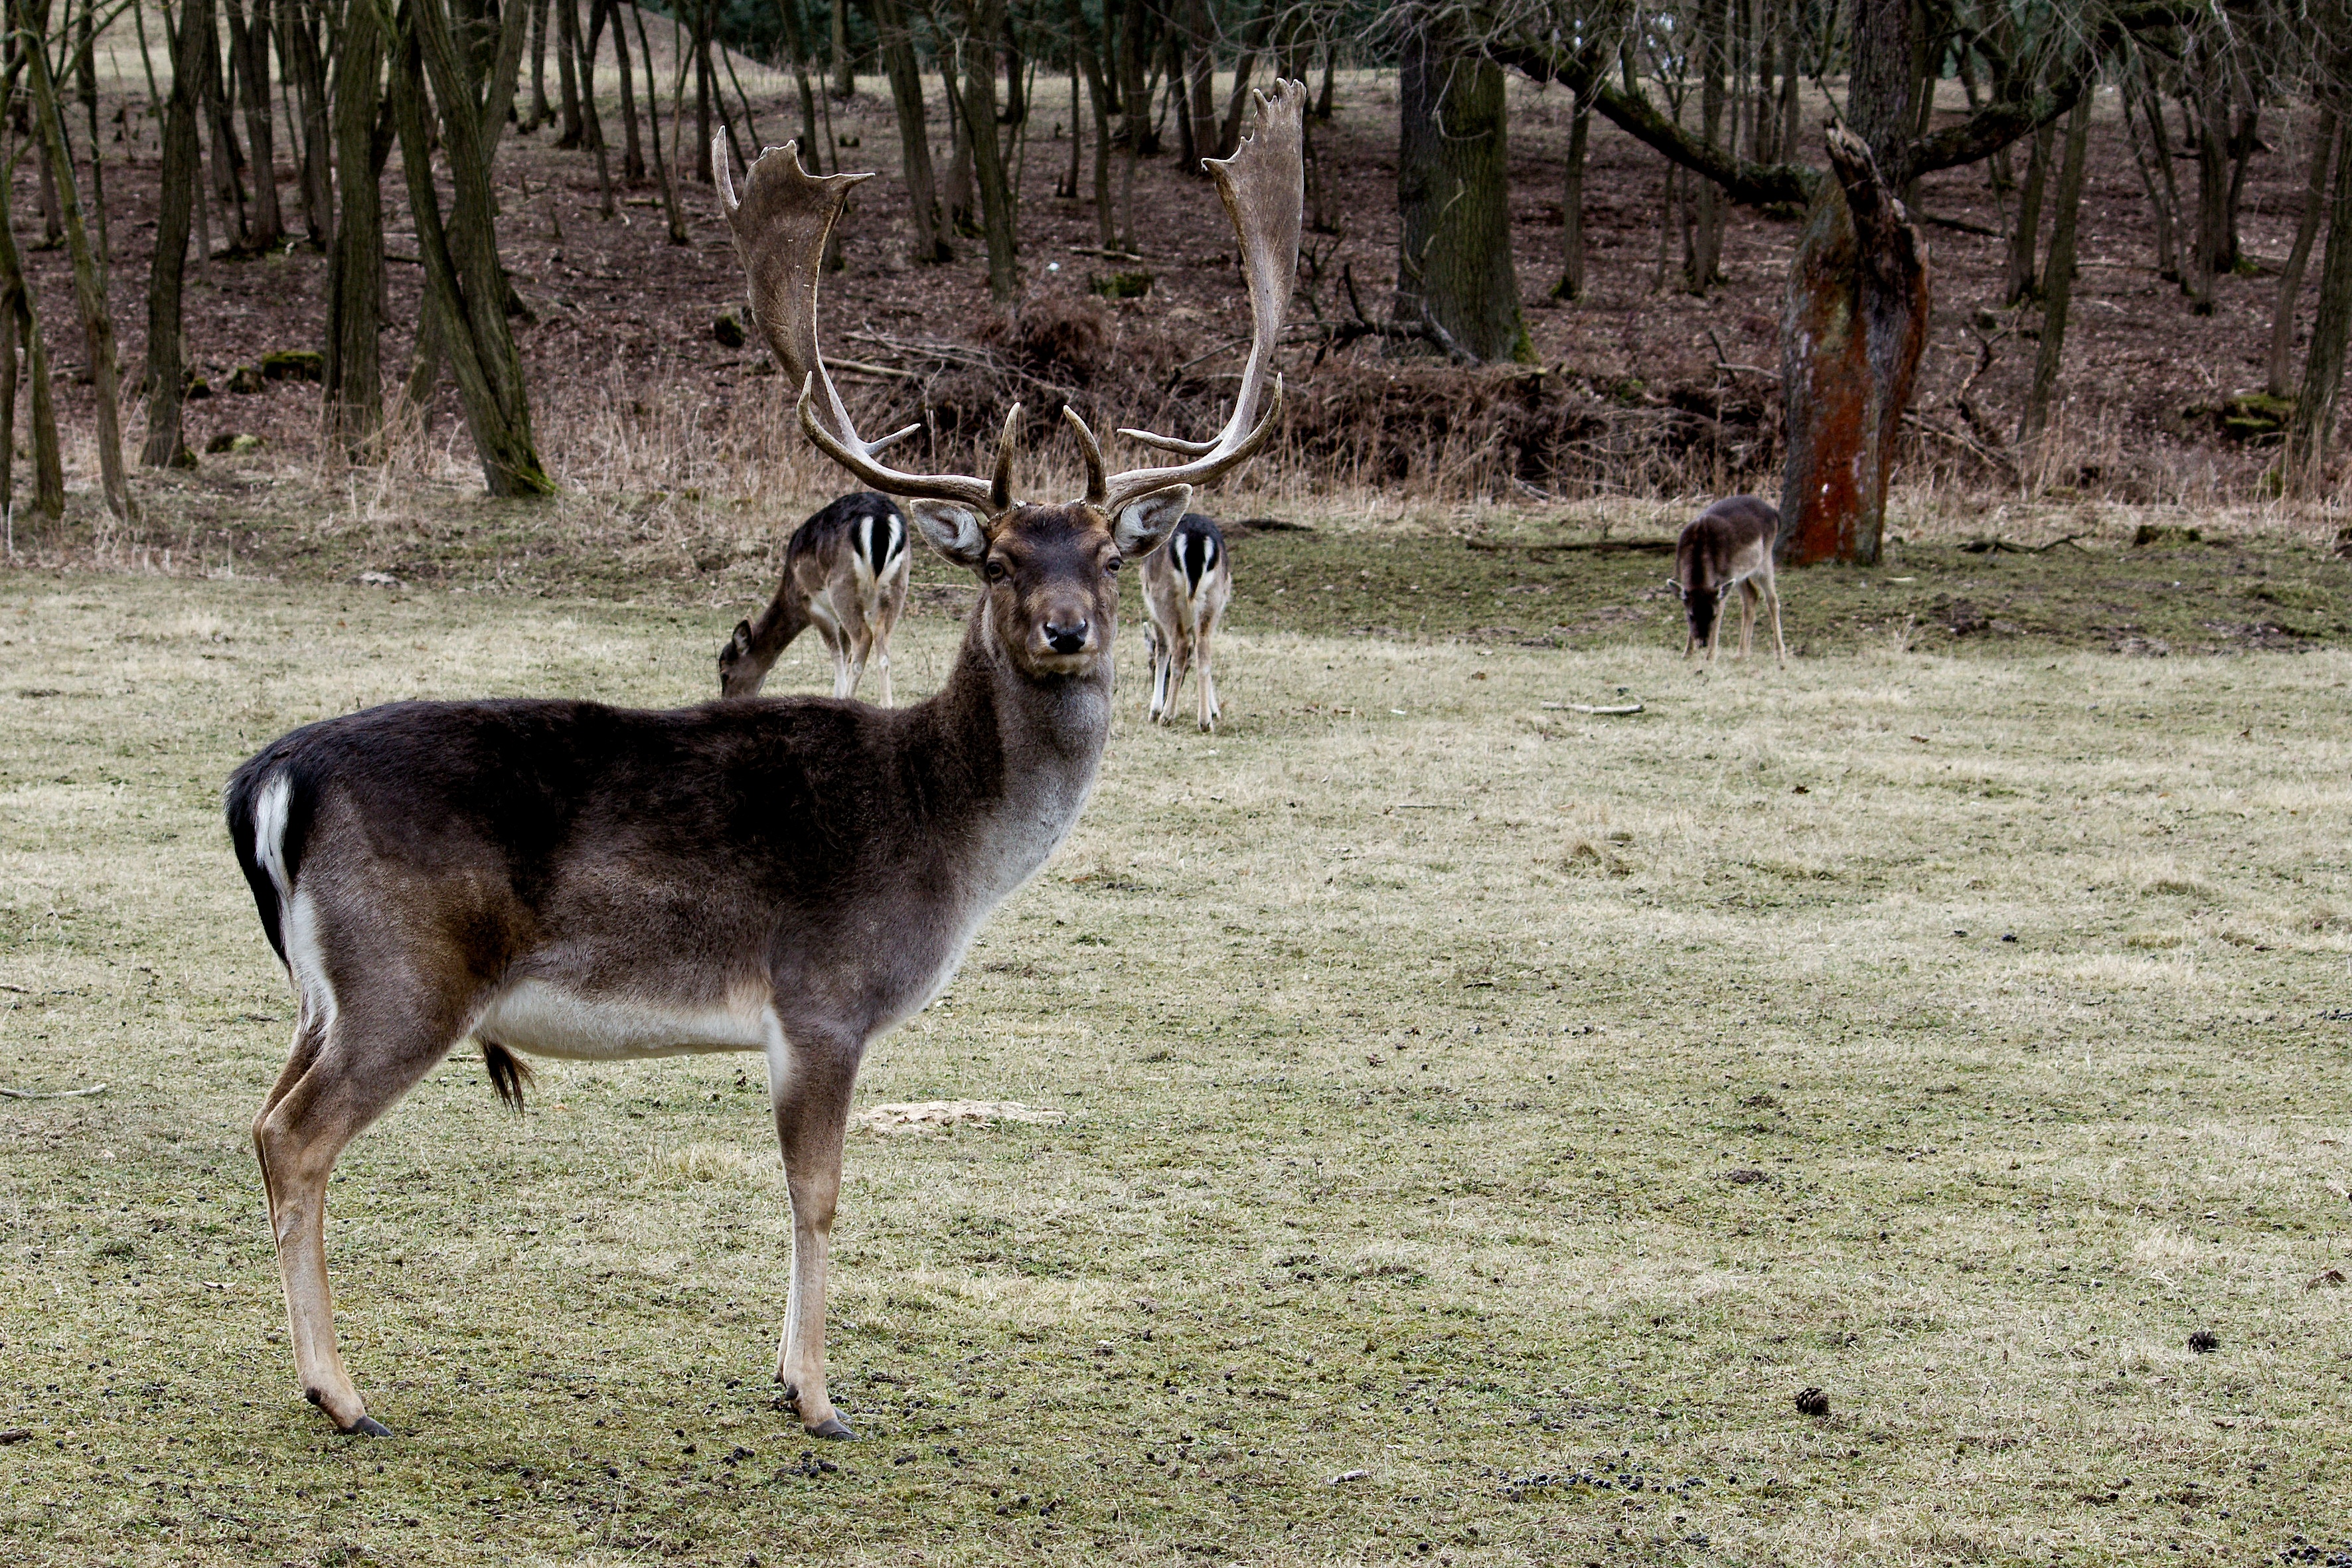
nature, forest, wildlife, deer, mammal, fauna, antler, vertebrate, hirsch, fallow deer, white tailed deer, pack animal